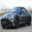
Label: automobile